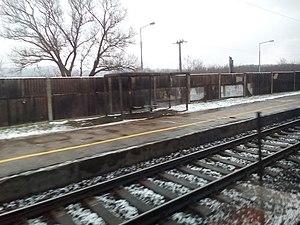
La gare d'Alsógalla est une halte ferroviaire hongroise, située à Tatabánya.